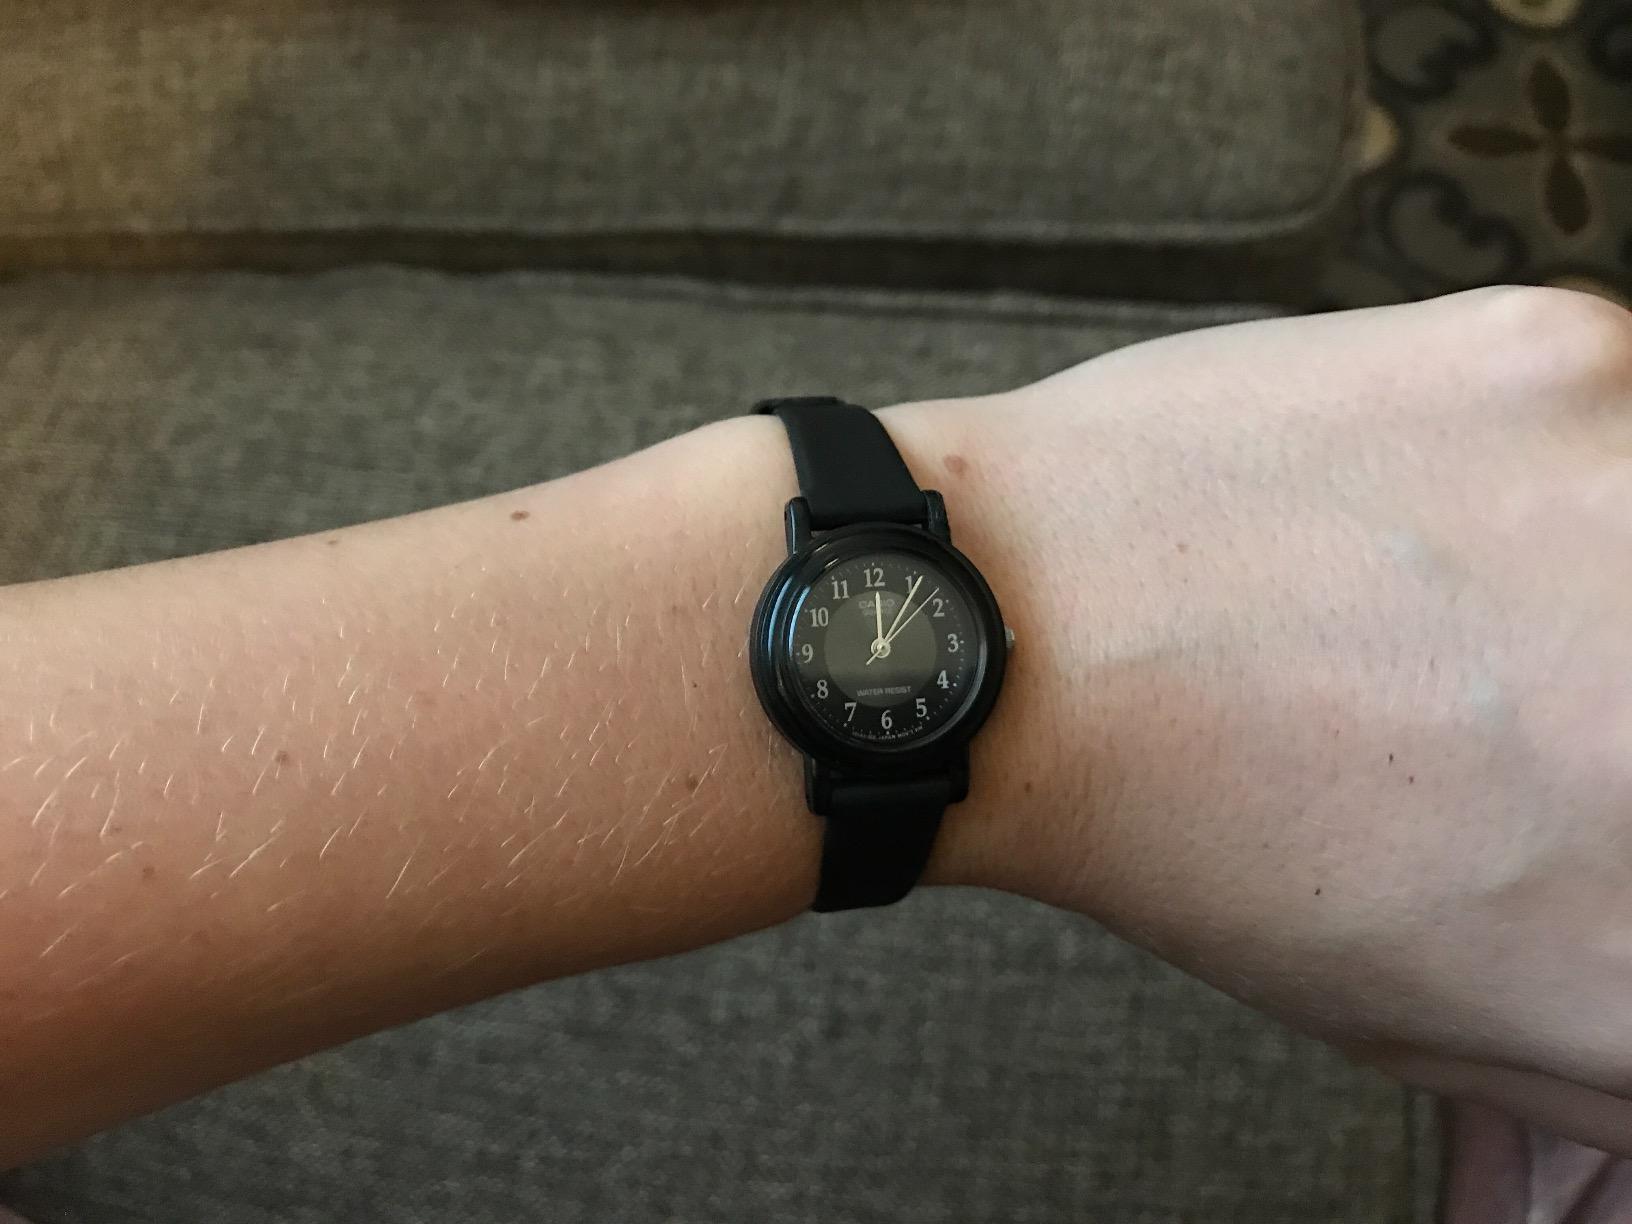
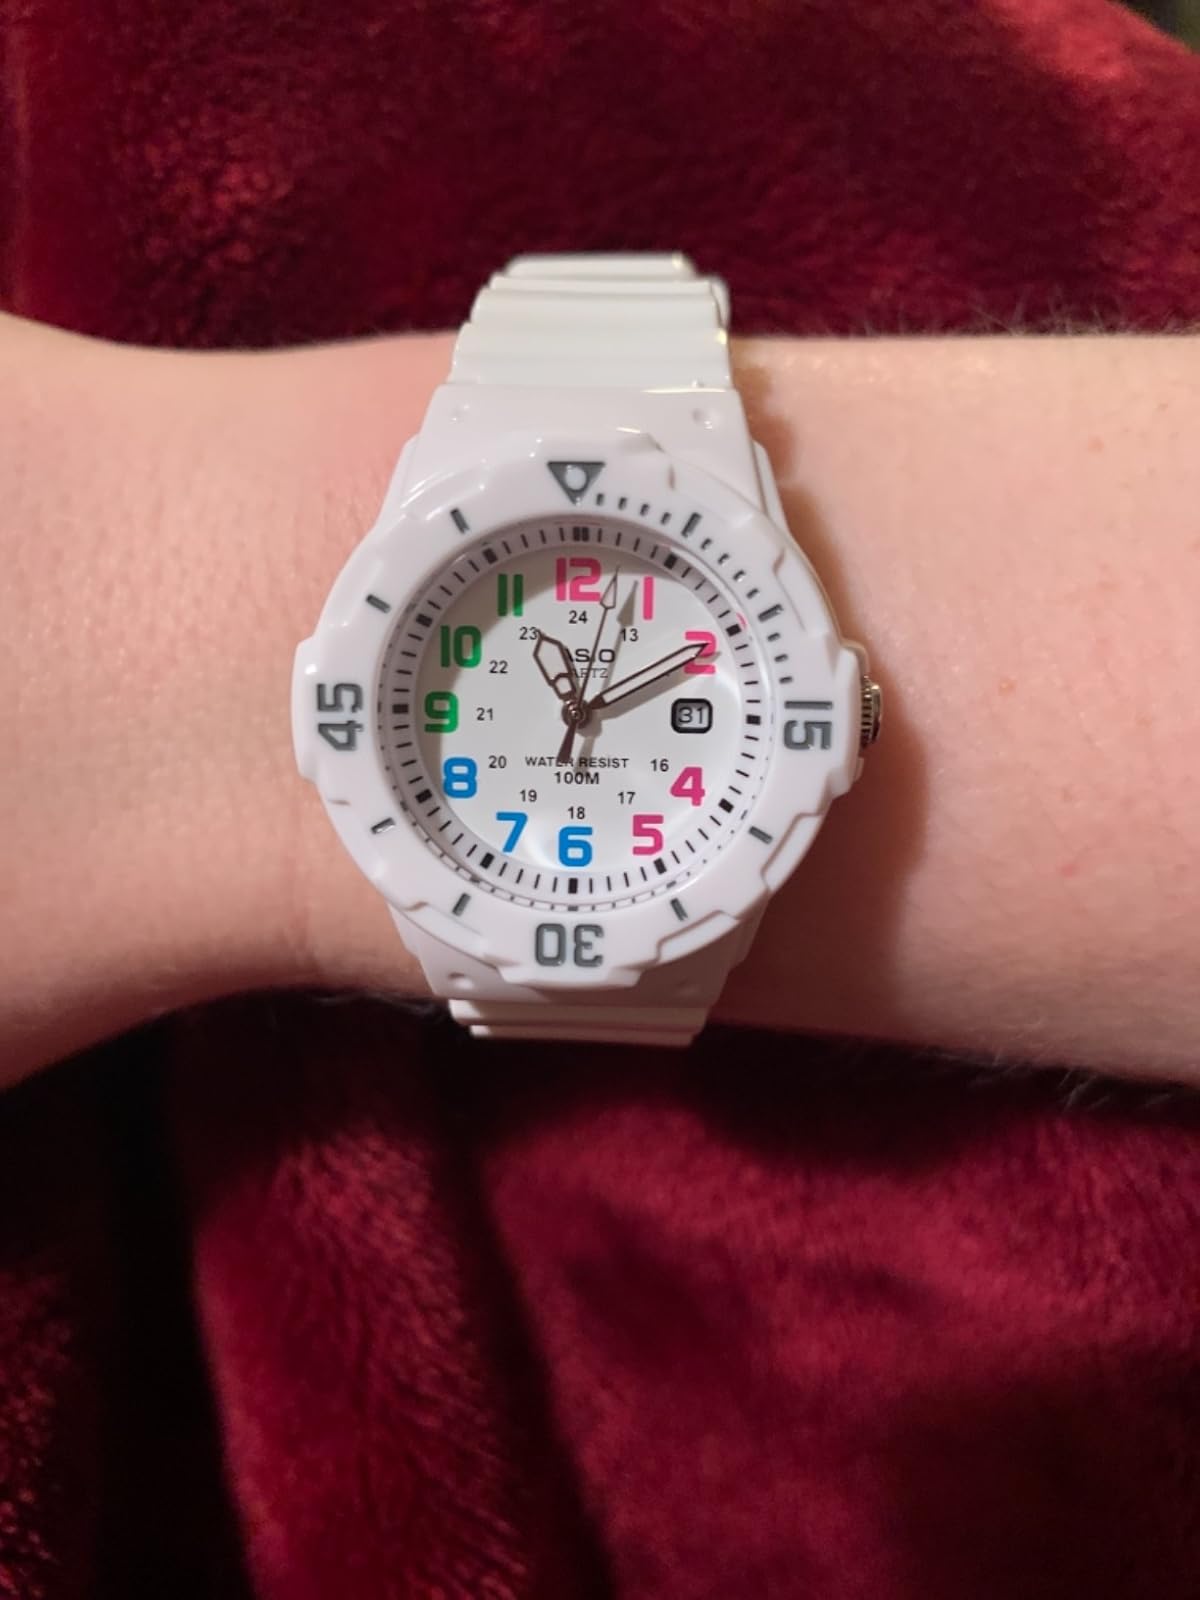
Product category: accessories_watch
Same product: no